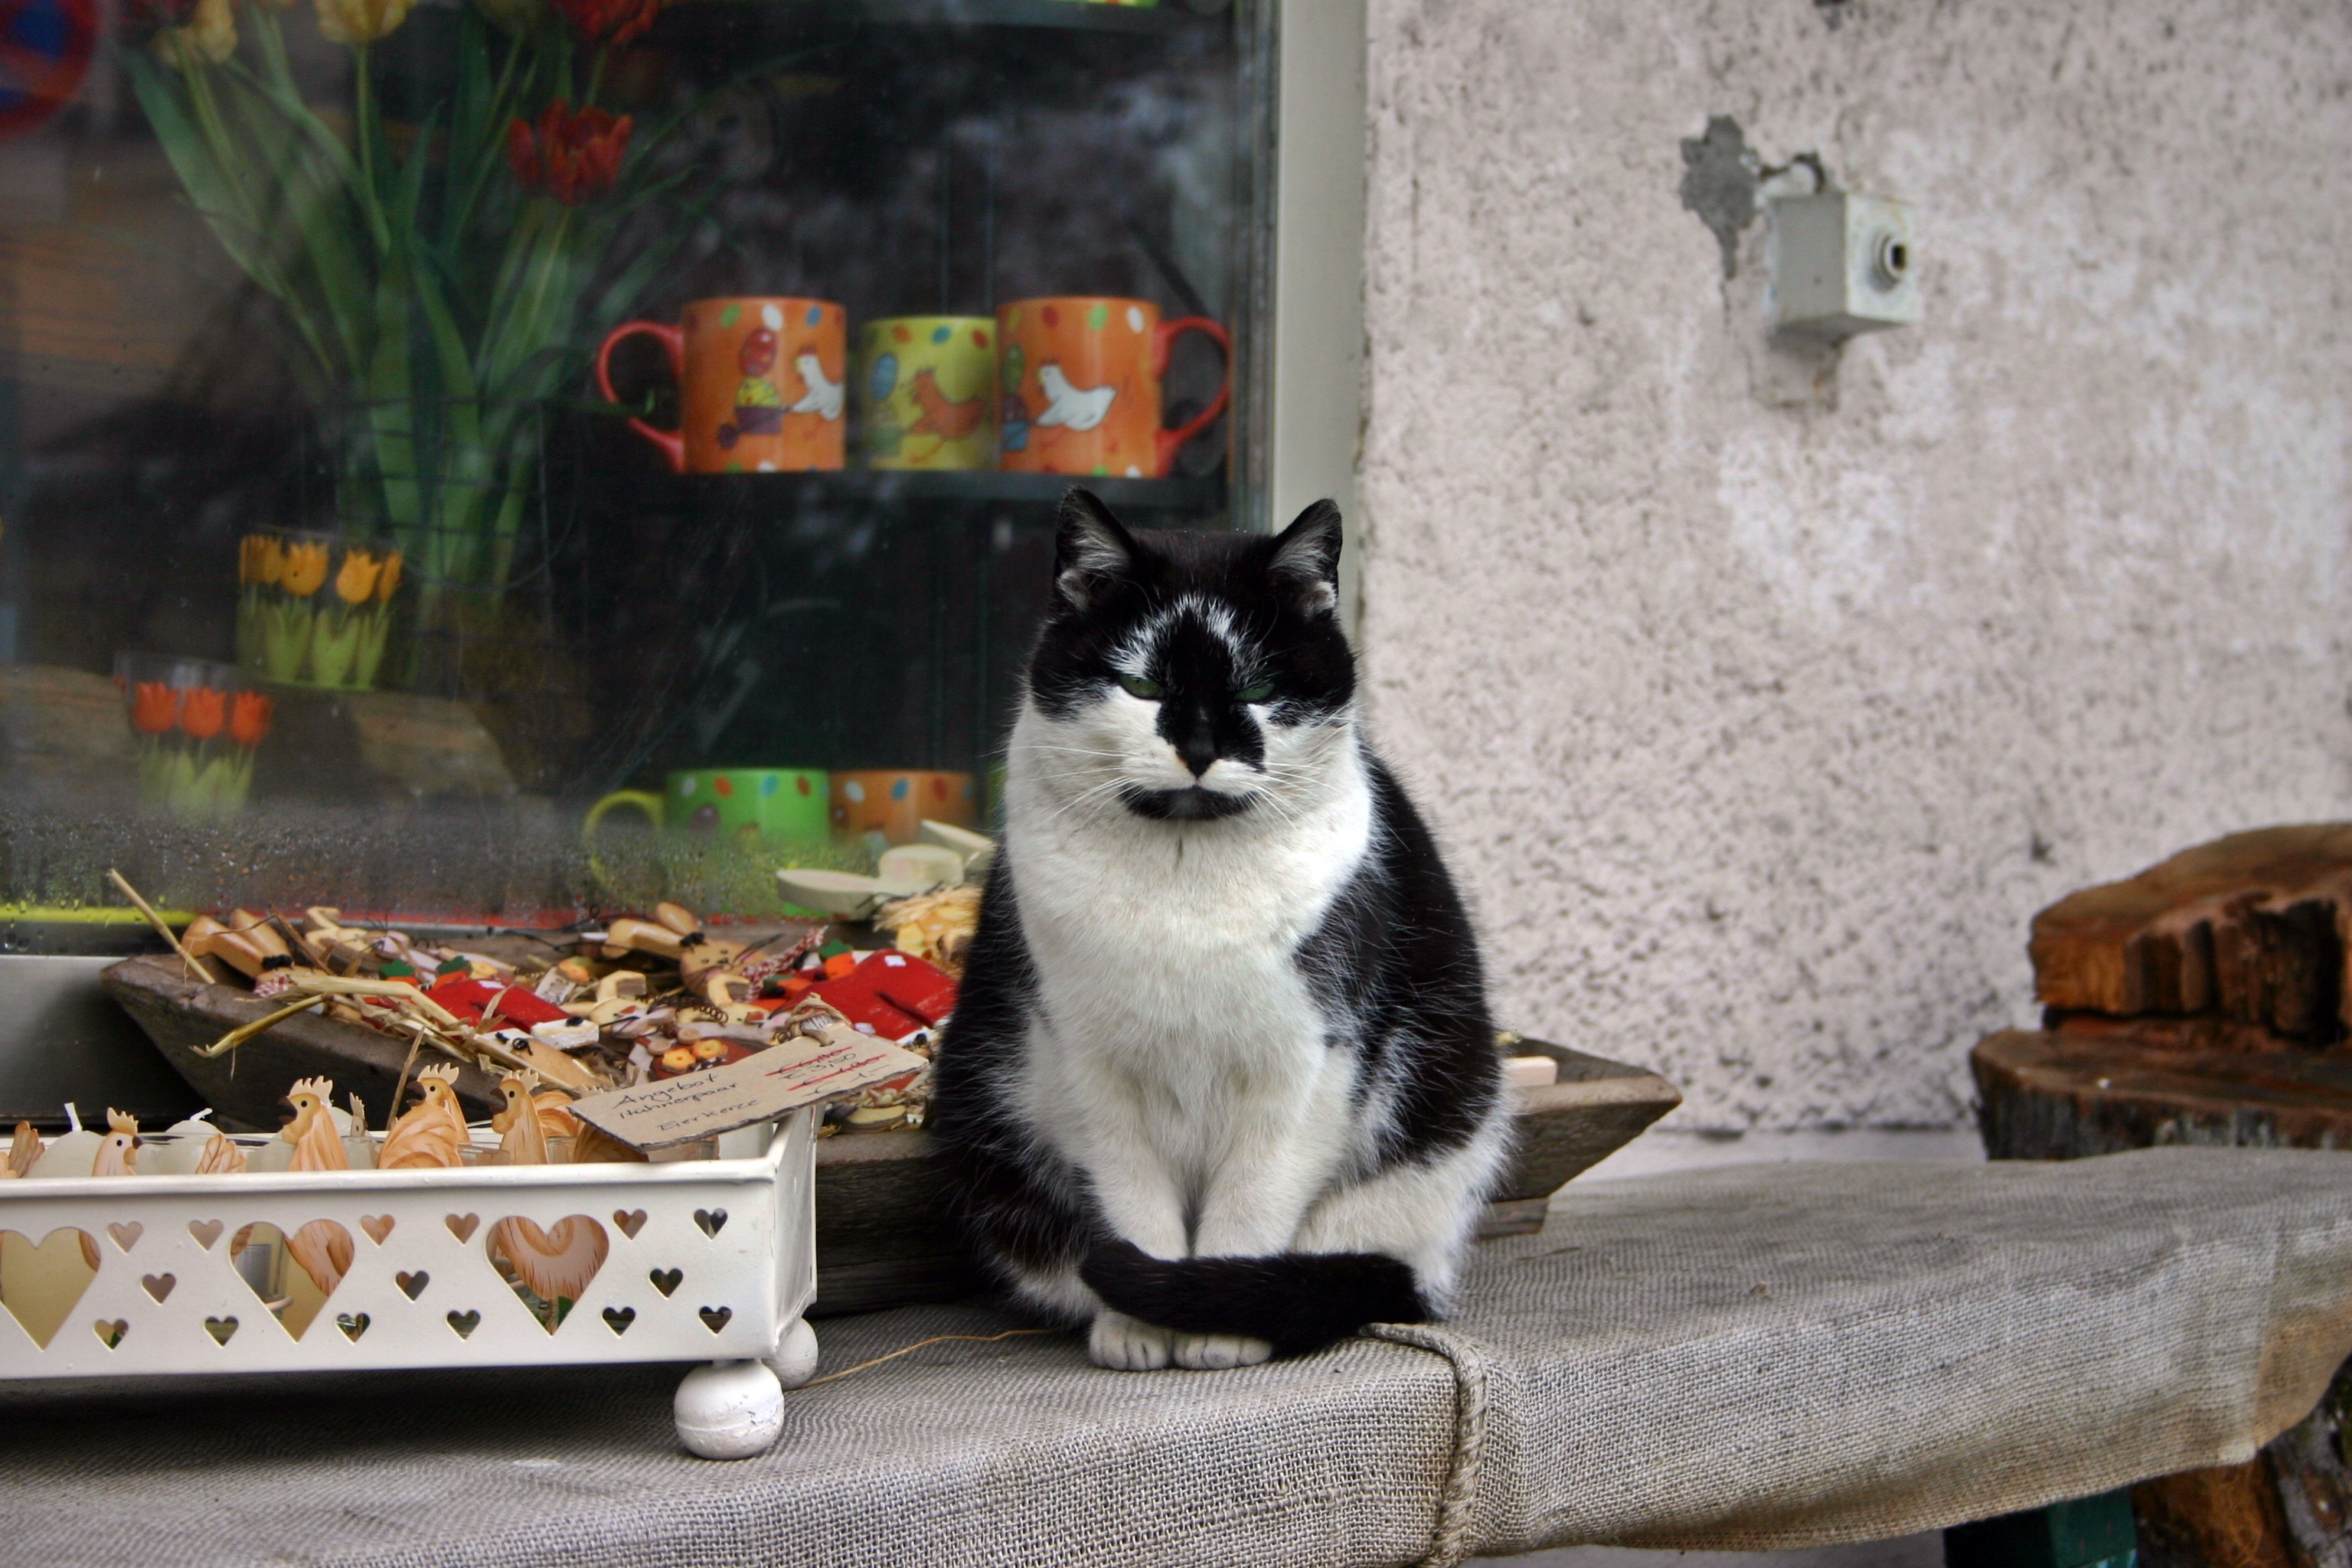
music, black and white, window, animal, pet, decoration, kitten, cat, mammal, business, deco, sit, spotted, vertebrate, easter, domestic cat, easter decor, small to medium sized cats, cat like mammal